Answer in natural language. Is black floor lamp with white cone shade (marked A) behind white rectangular dining table (marked B)? Choose between the following options: yes or no
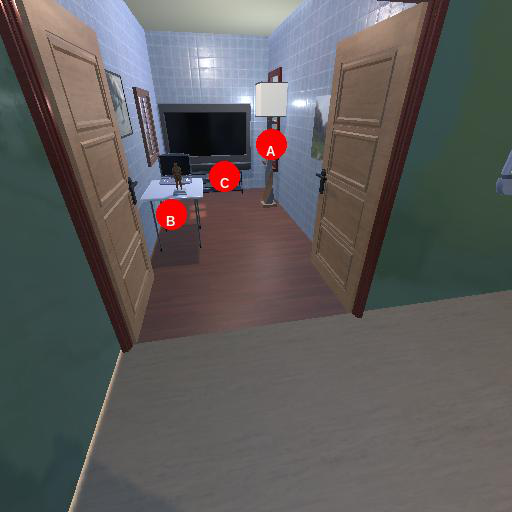
<answer>yes</answer>